Artur Marciniak

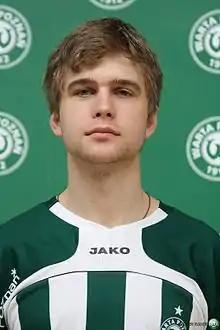

Artur Andrzej Marciniak (born 18 August 1987) is a Polish former professional footballer who played as a midfielder.